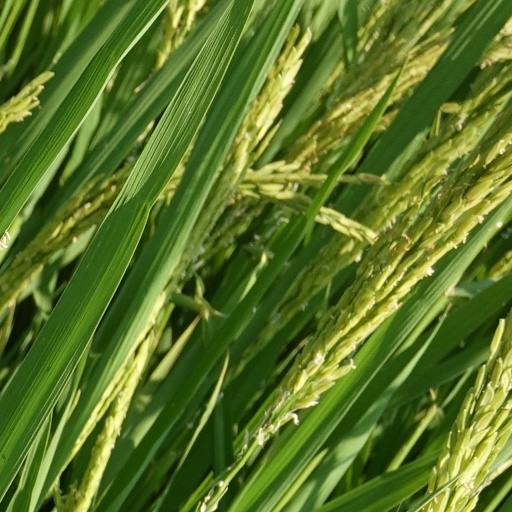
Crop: rice